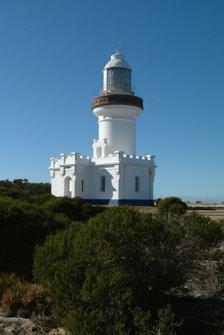
Building: Point Perpendicular Light
Country: Unknown
Year built: 1899
Lighthouse in New South Wales, Australia Lighthouse Point Perpendicular Light (original) Point Perpendicular Lighthouse Location Point Perpendicular New South Wales Australia Coordinates 35°05′38″S 150°48′16″E / 35.09393°S 150.80458°E / -35.09393; 150.80458 Tower Constructed 1899 Foundation solid rock, covered flat concrete base Construction concrete blocks Automated 1993 Height 304 feet (93 m) Shape cylindrical tower with balcony and lantern Markings white tower, black gallery rail Power source diesel Operator Australian Maritime Safety Authority Heritage listed on the Commonwealth Heritage List Light Deactivated 1993 Focal height 70 feet (21 m) Lens 1st order Fresnel lens Light source diesel generator Intensity 1,200,000 cd Range 26 nautical miles (48 km) Characteristic Gr (3) W 20s Point Perpendicular Light is a lighthouse located on Point Perpendicular , a point at the southern tip of the Beecroft Peninsula , in New South Wales , Australia . It marks the northern entrance to Jervis Bay . The historic lighthouse was active from 1889 to 1993 and is still present, though its future is unclear. It is believed to be the first lighthouse in New South Wales which was built of precast concrete blocks. The light was replaced in 1993 with a skeletal tower which is active. History Point Perpendicular lighthouse, 1917 Plans for the lighthouse and keeper's quarters. Point Perpendicular Lighthouse was built to replace Cape St George Lighthouse which was inadequately located on the southern entrance to Jervis Bay, a fact which was apparent since its construction in 1860. Suggested places for replacing the light were on Bowen Island or Crocodile Head . Point Perpendicular was chosen in September 1883 by Colonial Architect James Barnet and Captain Francis Hixson of the Marine Board. The plans for the lighthouse were signed on 18 March 1897. The lighthouse was designed by James Barnet 's successor, Charles Assinder Harding, who also later designed Cape Byron Light and Norah Head Light , in a style similar to Barnet's. Tenders were called on 15 April 1897, and by September 1897 construction has started. Most of the materials were landed at Bindijine Wharf, about 8.0 kilometres (5 mi) northwest, which was constructed in 1898. Horse and cart were then used to transport them to the site. The light was first lit on 1 May 1899. The original light source was a vaporized kerosene lamp with an intensity of 100,000 cd and a visible range of around 33 kilometres (21 mi). The apparatus installed was a massive Chance Bros. 920 millimetres (36 in) three faceted 1st order Fresnel lens , weighing 33 tonnes (32 long tons; 36 short tons), and the original light characteristic was a white flash every 20 seconds (Fl W 20s). The lens is still installed in the lighthouse. In 1909 the light source was first upgraded, to an intensity of 222,000 cd. It was further upgraded in 1923, to an intensity of 316,000 cd. In 1964 the light was electrified, 2 diesel engines serving as the power source. Lighthouse Point Perpendicular Light (active) Skeletal tower that replaced Point Perpendicular Lighthouse Location Point Perpendicular New South Wales Australia Coordinates 35°05′39″S 150°48′16″E / 35.09423°S 150.80456°E / -35.09423; 150.80456 Tower Constructed 1993 Construction skeletal tower Automated 1993 Height 62 feet (19 m) Shape square tower with platform and light Markings white tower Power source diesel Operator Australian Maritime Safety Authority Heritage listed on the Commonwealth Heritage List Light Deactivated 1993 Focal height 311 feet (95 m) Intensity 1,200,000 candela Range 19 nautical miles (35 km) Characteristic Fl W 10s. On 5 July 1993 the light was shut down and replaced with a fully automated, solar powered lamp on top of a lattice skeletal tower. At that time the light was a 120 V, 1000 W quartz halogen lamp , visible to a range of 26 nautical miles (48 km; 30 mi) and the light characteristic was a group of three white flashes every twenty seconds (Gr(3) W 20s). The future of the lighthouse is unclear. Though it was agreed upon that access to the historic lighthouse would continue, the Department of Defence , the agency governing the site, originally fenced it and access was limited. It is unclear what the exact restrictions are at this point. The structures on the location were put on sale, and the outcome of this is also unclear. Light keepers The first keepers were William Parker as head keeper, with William Simpson and Arthur Bailey as assistant keepers. William Parker was previously the light keeper of Cape St George Lighthouse, and Arthur Bailey was the son of Edward Bailey, the late keeper of Cape St George Lighthouse. The last keeper was John Hampson. Re-lightings The light was relit twice to celebrate important occasions. The first occasion was the lighthouse centenary, which was on 1 May 1999, though celebrations were postponed until October 1999 to be incorporated in the Currarong Seafare Festival. Celebrations included a ball and an art and photography competition on 15 October 1999. This was followed by on-site celebrations on 16 October, including tours, a naval display, a market day, children's activities and finally, the lighthouse was lit. The light remained lit between 6pm (which was the time of dusk, the light was set to switch itself automatically) and 11pm. The new light was shut down for the period. The light was re-lit once more on 20–21 August 2005 for the International Lighthouse & Lightship Weekend 2005. Structures A view of the lighthouse and the keeper's residence, close to their construction The tower is made from concrete blocks which were made on the ground, lifted into position, and then cement-rendered inside and outside, a technique which eases building as it does not require formworks or scaffolding . The block varied in size and shape, but were mostly 12 inches (300 mm) high. The tower is circular, with an internal diameter of 11 feet 9 inches (3.58 m). It is 44 feet (13 m) to the balcony, divided into three stories by concrete floors paved with black and white tiles, staircases 3 feet (0.91 m) wide leading from one floor to the next, with a handrail of 2 inches (51 mm) heavy brass tubing. On top of the tower is a bluestone gallery and balcony with black railings. The tower is painted white with a blue trim on the bottom. Above the main door there is a glass window displaying a Waratah , the state flower of New South Wales, and the construction date. The tower is attached to a one-storey lighthouse keeper 's house made from the same concrete blocks, painted likewise white with a blue trim on the bottom. The keepers' residences are located about 70 feet (21 m) south of the lighthouse. Originally each had an underground water tank of 6,500 imperial gallons (30,000 L; 7,800 US gal), kept filled by rain from the roofs. Also present is a structure originally serving as a two-stall stable and coach house, which was later used to house the generators. Site operation and visiting The light is operated by Australian Maritime Safety Authority . The site is operated by the Department of Defence , and used for gunnery practice about 100 days a year, in which access is limited. See also New South Wales portal Engineering portal List of lighthouses in Australia Notes